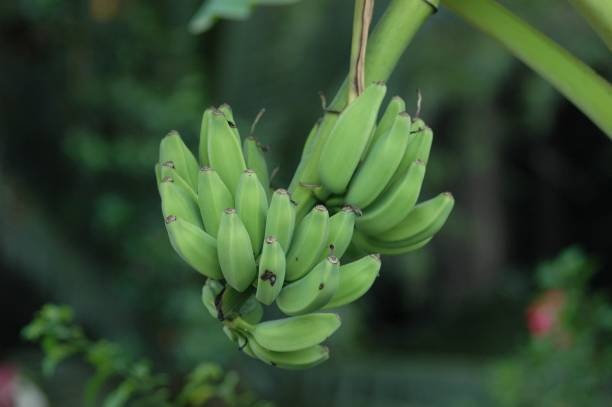
Label: banana